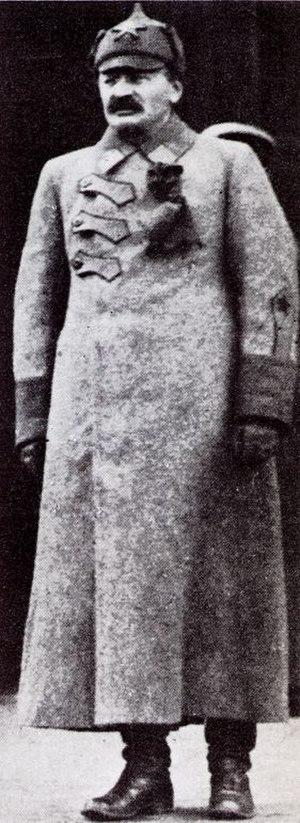
L'histoire du communisme recouvre l'ensemble des évolutions de ce courant d'idées et, par extension, celle des mouvances et des régimes politiques qui s'en sont réclamés. Le communisme se développe principalement au XXᵉ siècle, dont il constitue l'une des principales forces politiques : à son apogée, durant la seconde moitié du siècle, un quart de l'humanité vit sous un régime communiste.